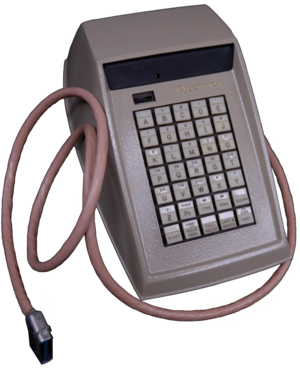
Créé en 1960, le Quotron était un système d'information financière à distance, révolutionnaire pour l'époque, inventé par Jack Scantlin, et qui a fait progresser la technologie informatique. Enregistrés à distance sur une bande magnétique, à partir d'un ordinateur central, les cours de Bourse peuvent être transmis dans les principales villes américaines en temps réel et automatiquement.